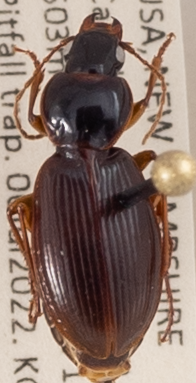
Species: Synuchus impunctatus
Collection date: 2022-07-06
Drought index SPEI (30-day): -1.376
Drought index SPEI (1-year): -0.692
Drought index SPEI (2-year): -1.28